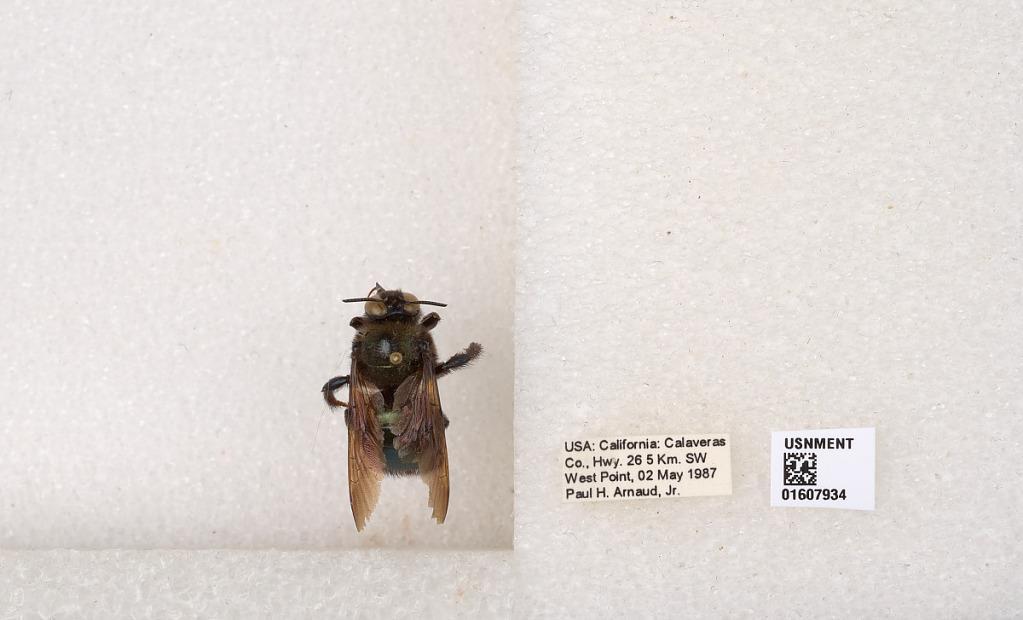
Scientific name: Xylocopa (Xylocopoides) californica californica Cresson
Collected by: P. Arnaud
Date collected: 1987-5-2
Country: United States
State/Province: California
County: Calaveras
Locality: Hwy. 26 5 km. SW West Point
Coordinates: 38.39, -120.529